Old North Columbus

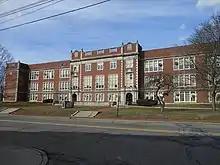
North High School

There is one school located in Old North Columbus, which is the Columbus North International School, located at the site of the old North High School at 100 E Arcadia Avenue. This 7th through 12th grade school, which was founded in 2010, is largely focused around international studies programs, such as their World Language Studies Program and their International Seminar Program. This school is a part of a network of other International Schools in Columbus such as Ecole Kenwood Elementary School, and Columbus North International School. It is also part of Columbus Public Schools lottery system that draws from middle schools in the surrounding Columbus City School District.